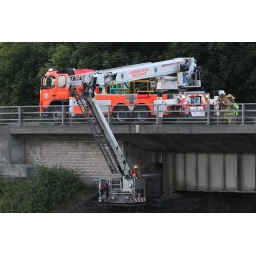
water under the bridge